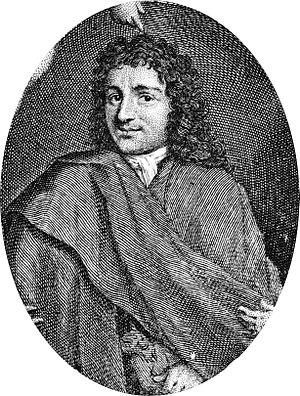
Francis Van Bossuit est un sculpteur d'art bruxellois. Il est né en 1635 à Bruxelles et mort le 22 septembre 1692 à Amsterdam.